Pyramid of Nyuserre

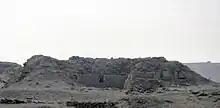
Remains of Lepsius XXIV, possibly the tomb of Nyuserre's consort

The first of these pyramids, Lepsius XXIV, consisted of the pyramid, mortuary temple and small cult pyramid. Extensive damage to the tomb's structure, due to stone thieves in the New Kingdom, has left the structure in ruins, though some details can be discerned. The mortuary temple was built on the east face of the pyramid, confirming that the tomb belonged to a queen. Its destruction has laid the interior bare for archaeologists to study. The pyramid was constructed during Nyuserre's reign, as evidenced by Ptahshepses' name appearing on blocks amidst many other masons' marks and inscriptions. Inside the wreckage of the burial chamber lie the remnants of a pink granite sarcophagus, shards of pottery, and the mummified remains of a young woman, between twenty-one and twenty-five years of age.